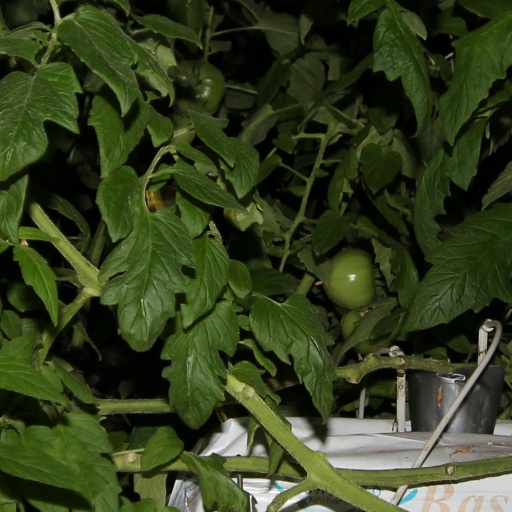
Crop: tomato